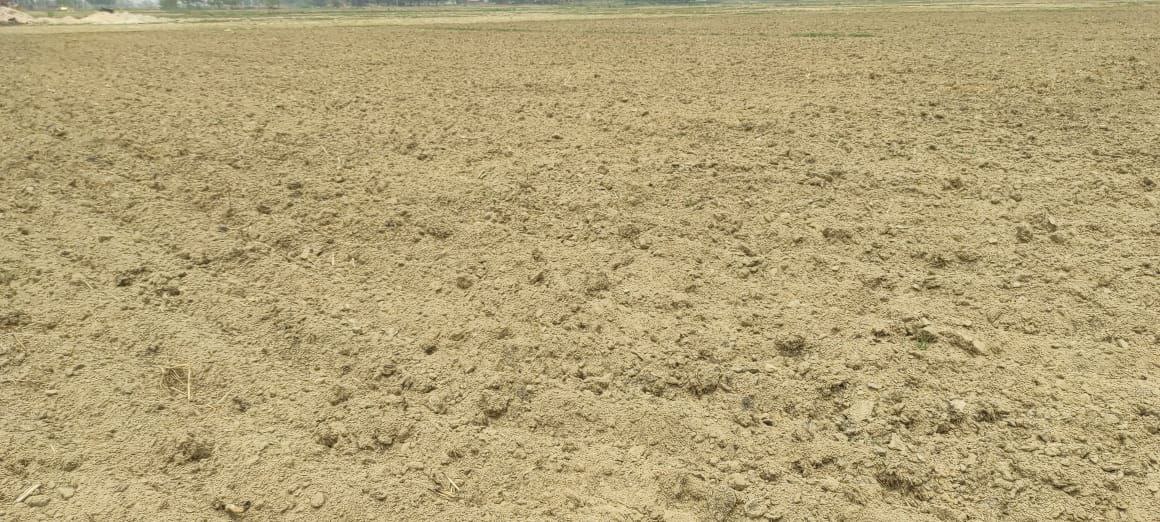
Soil type: Alluvial soil